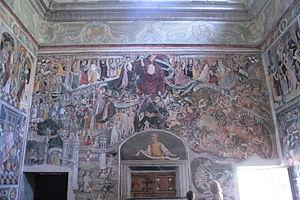
Notre-Dame-des-Fontaines, Alpes-Maritimes, France, Jean Canavesio, Le Jugement dernier